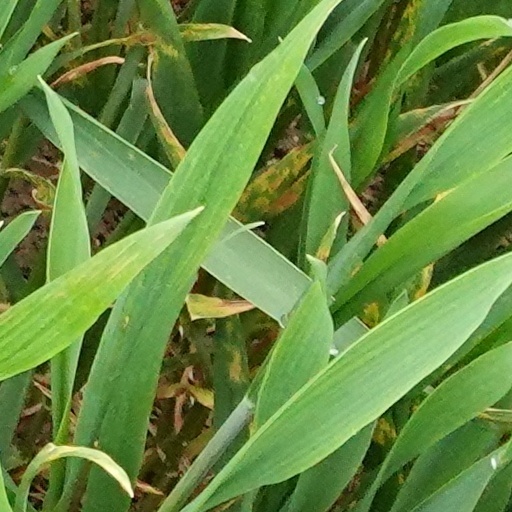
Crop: wheat